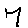
Label: 7